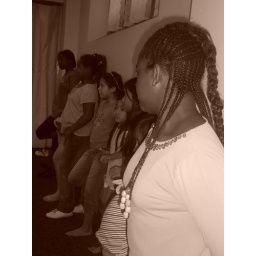
The girls lined up to go against the boys in &amp;quot;steal the bacon.&amp;quot;